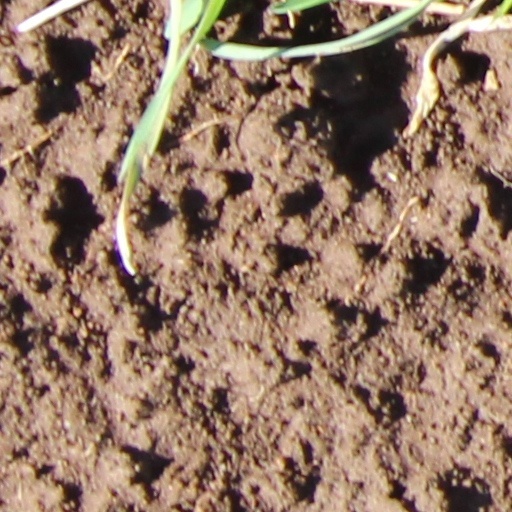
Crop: wheat